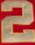
Number: 2